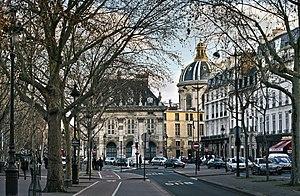
La place Justin-Godart est une voie située dans le quartier de Saint-Germain-des-Prés du 6ᵉ arrondissement de Paris.